Édouard de Max

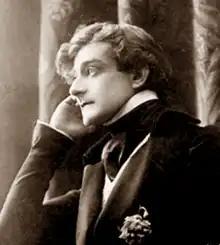
De Max in "Le Roi de Rome", 1897

Édouard Alexandre de Max (born Eduard-Alexandru Max Romalo; 14 February 1869 – 28 October 1924) was a Romanian actor who became a star in Parisian theatre. As a student at the Paris Conservatoire he won prizes for tragedy and comedy, but it was as a tragedian that he became celebrated, appearing in classic works by Shakespeare, Racine, Schiller, Victor Hugo and others, as well as new works by writers including Oscar Wilde, Victorien Sardou and Henri Bernstein. He appeared with many leading performers, including Gabrielle Réjane, but his best known and most frequent partnership was with Sarah Bernhardt.